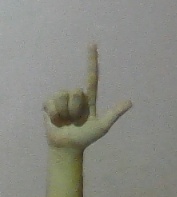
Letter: laam